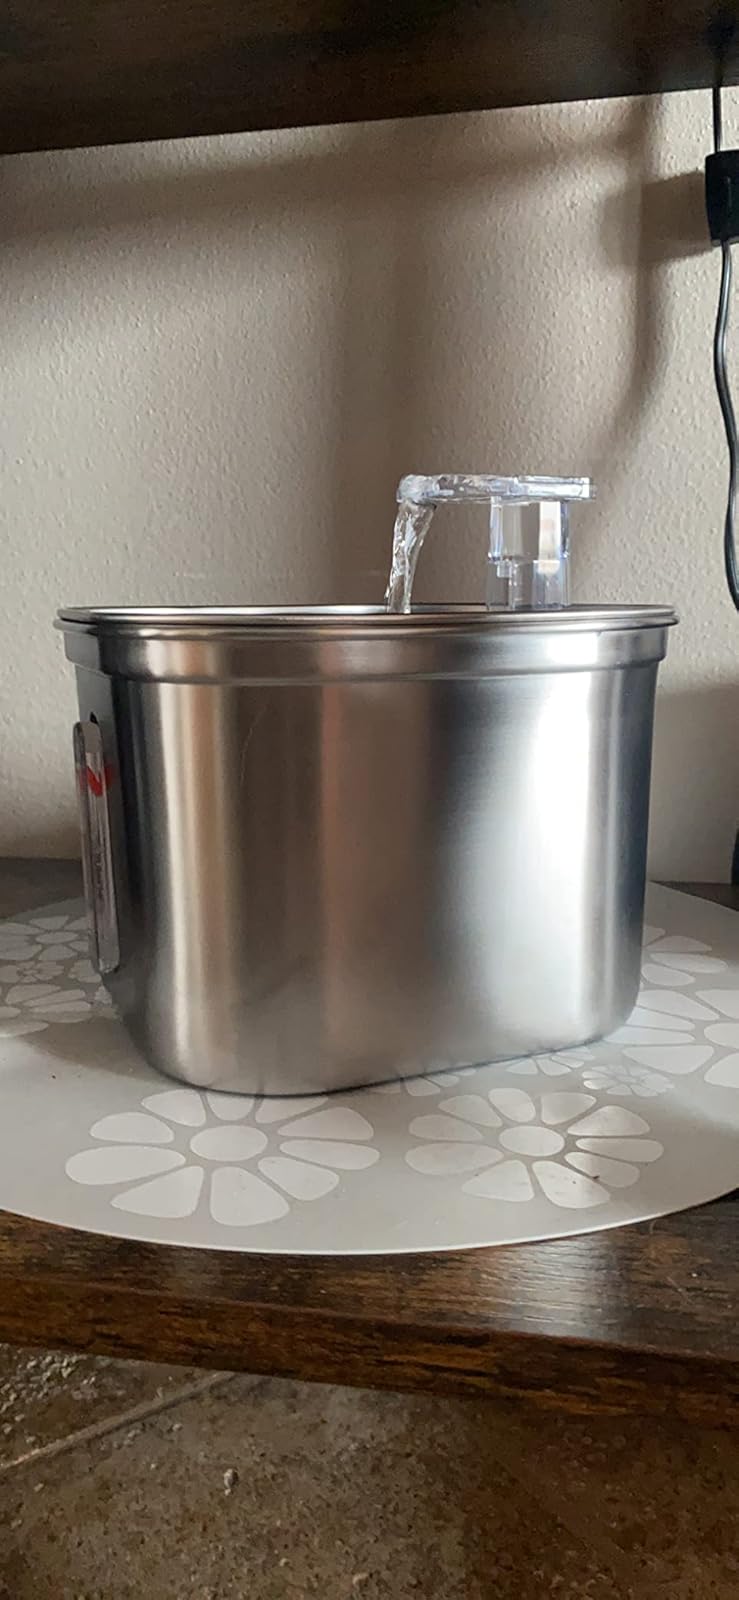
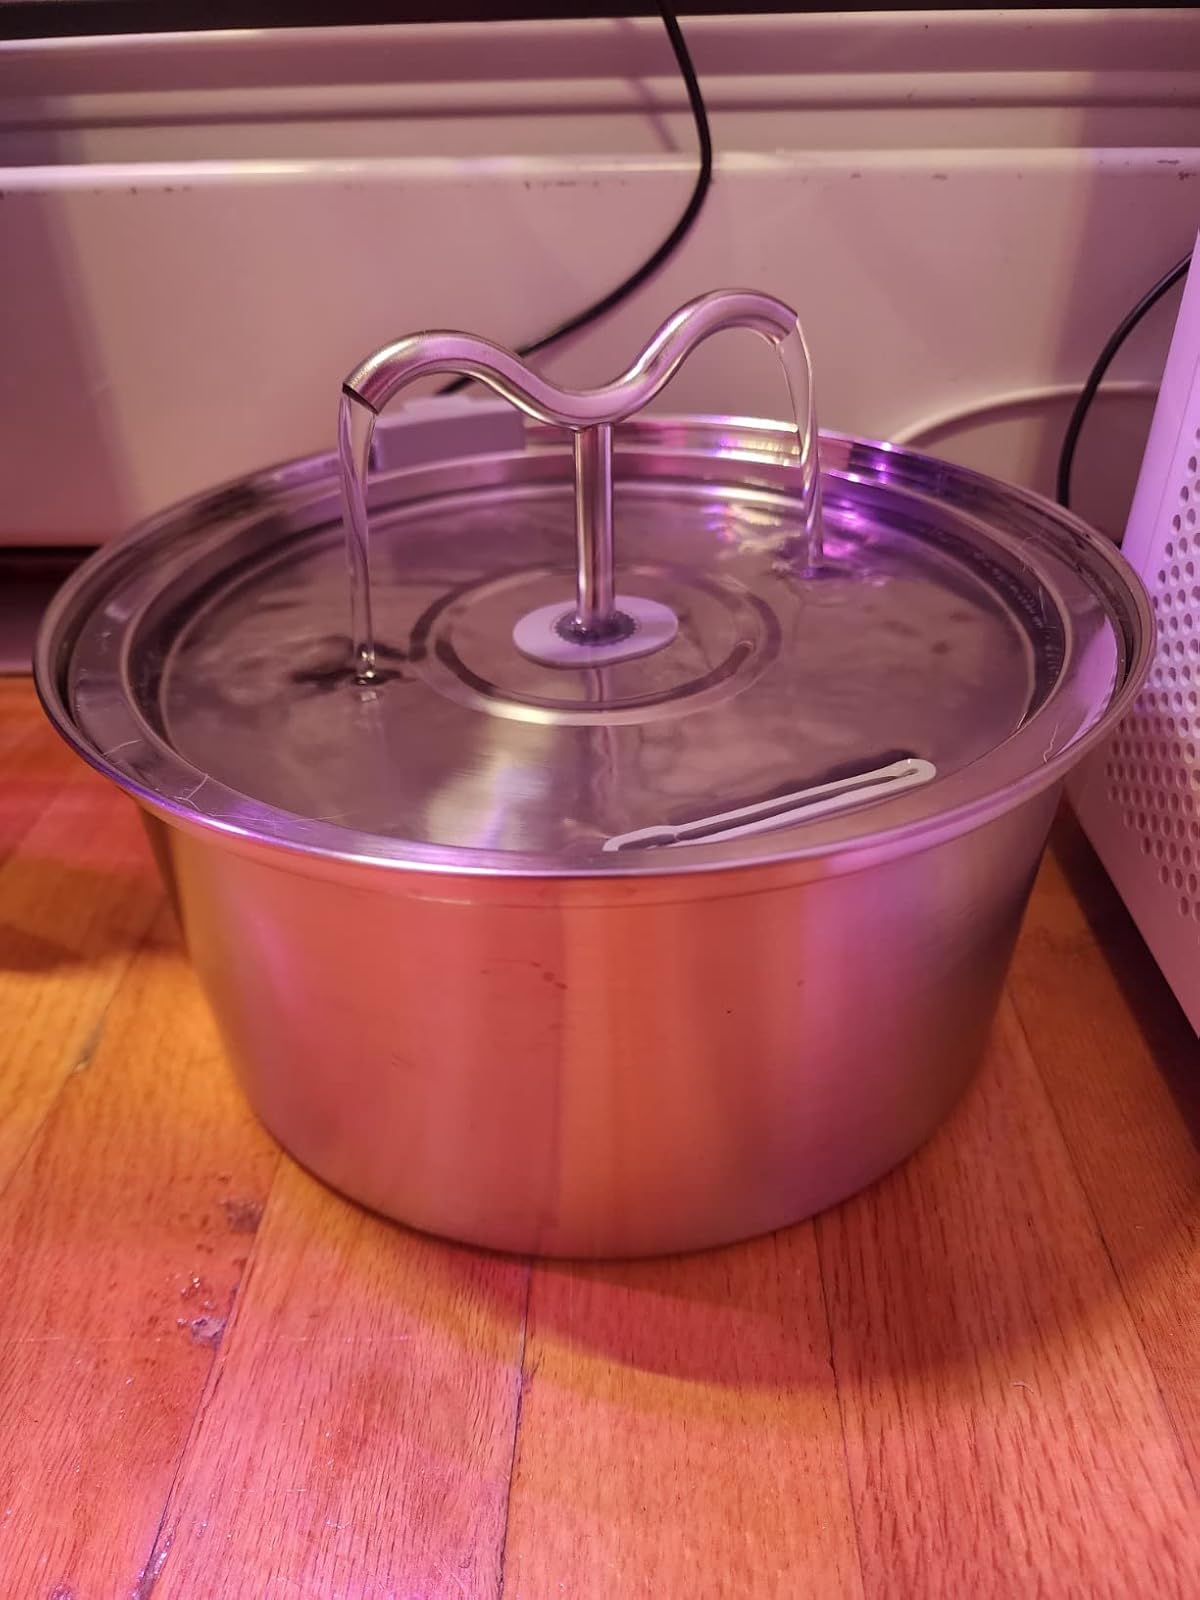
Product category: items_bowl
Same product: no